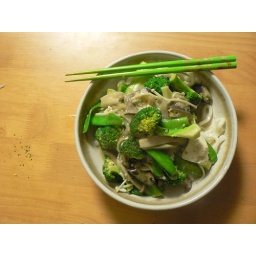
completed dinner in green and white